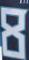
Number: 8